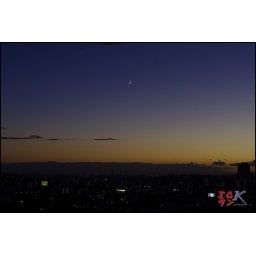
Moon in the blue sky